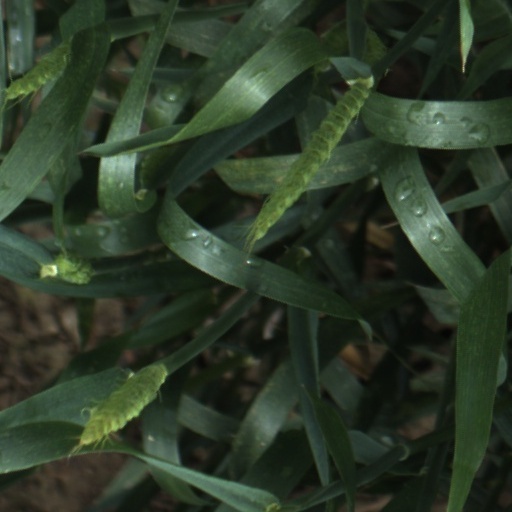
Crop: wheat